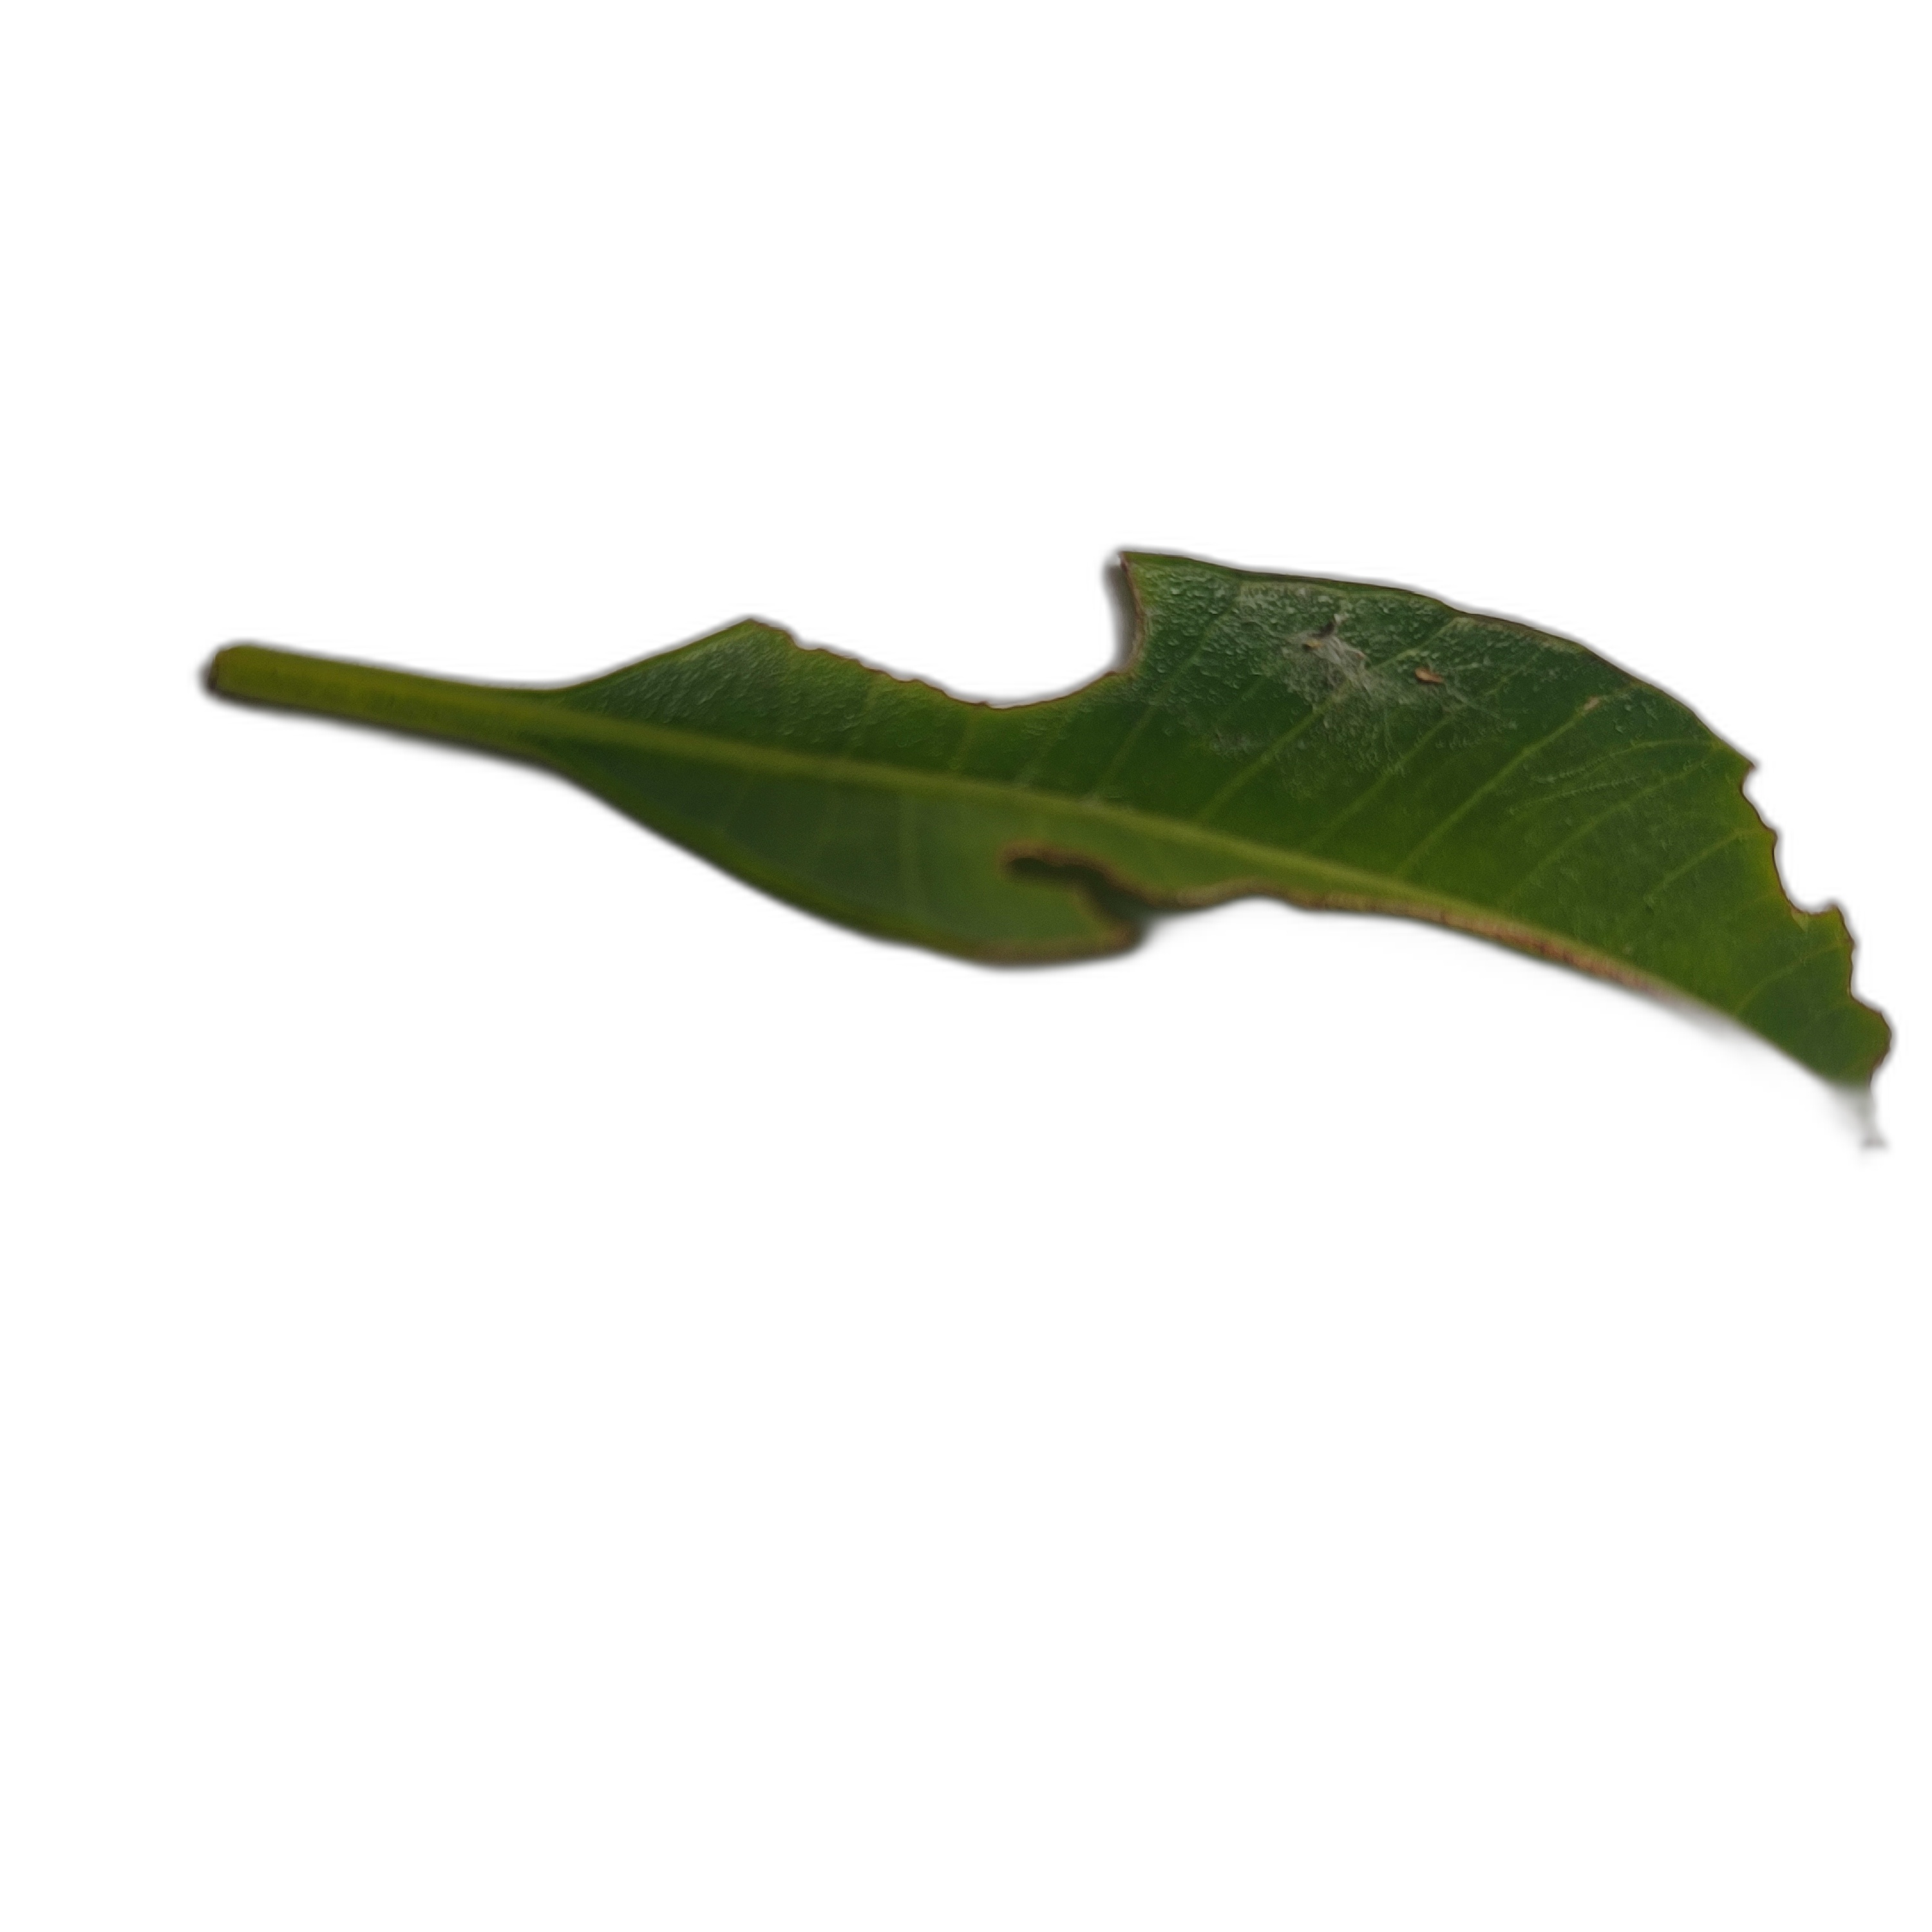
Label: not_healthy